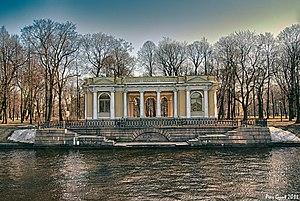
Le pavillon Rossi est un pavillon situé au bord de la rivière Moïka, dans le jardin Mikhailovsky à Saint-Pétersbourg. Il a été conçu par l'architecte Carlo Rossi au début des années 1820 et construit en 1825 lors de son réaménagement du jardin.